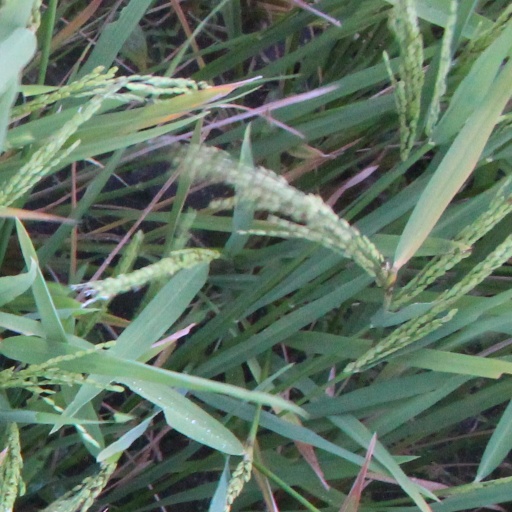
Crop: rice